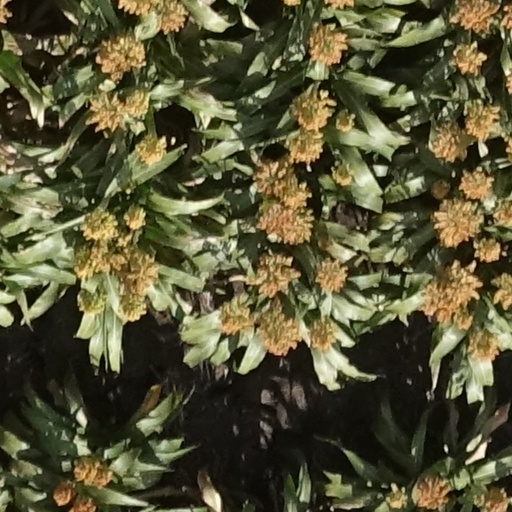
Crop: sorghum